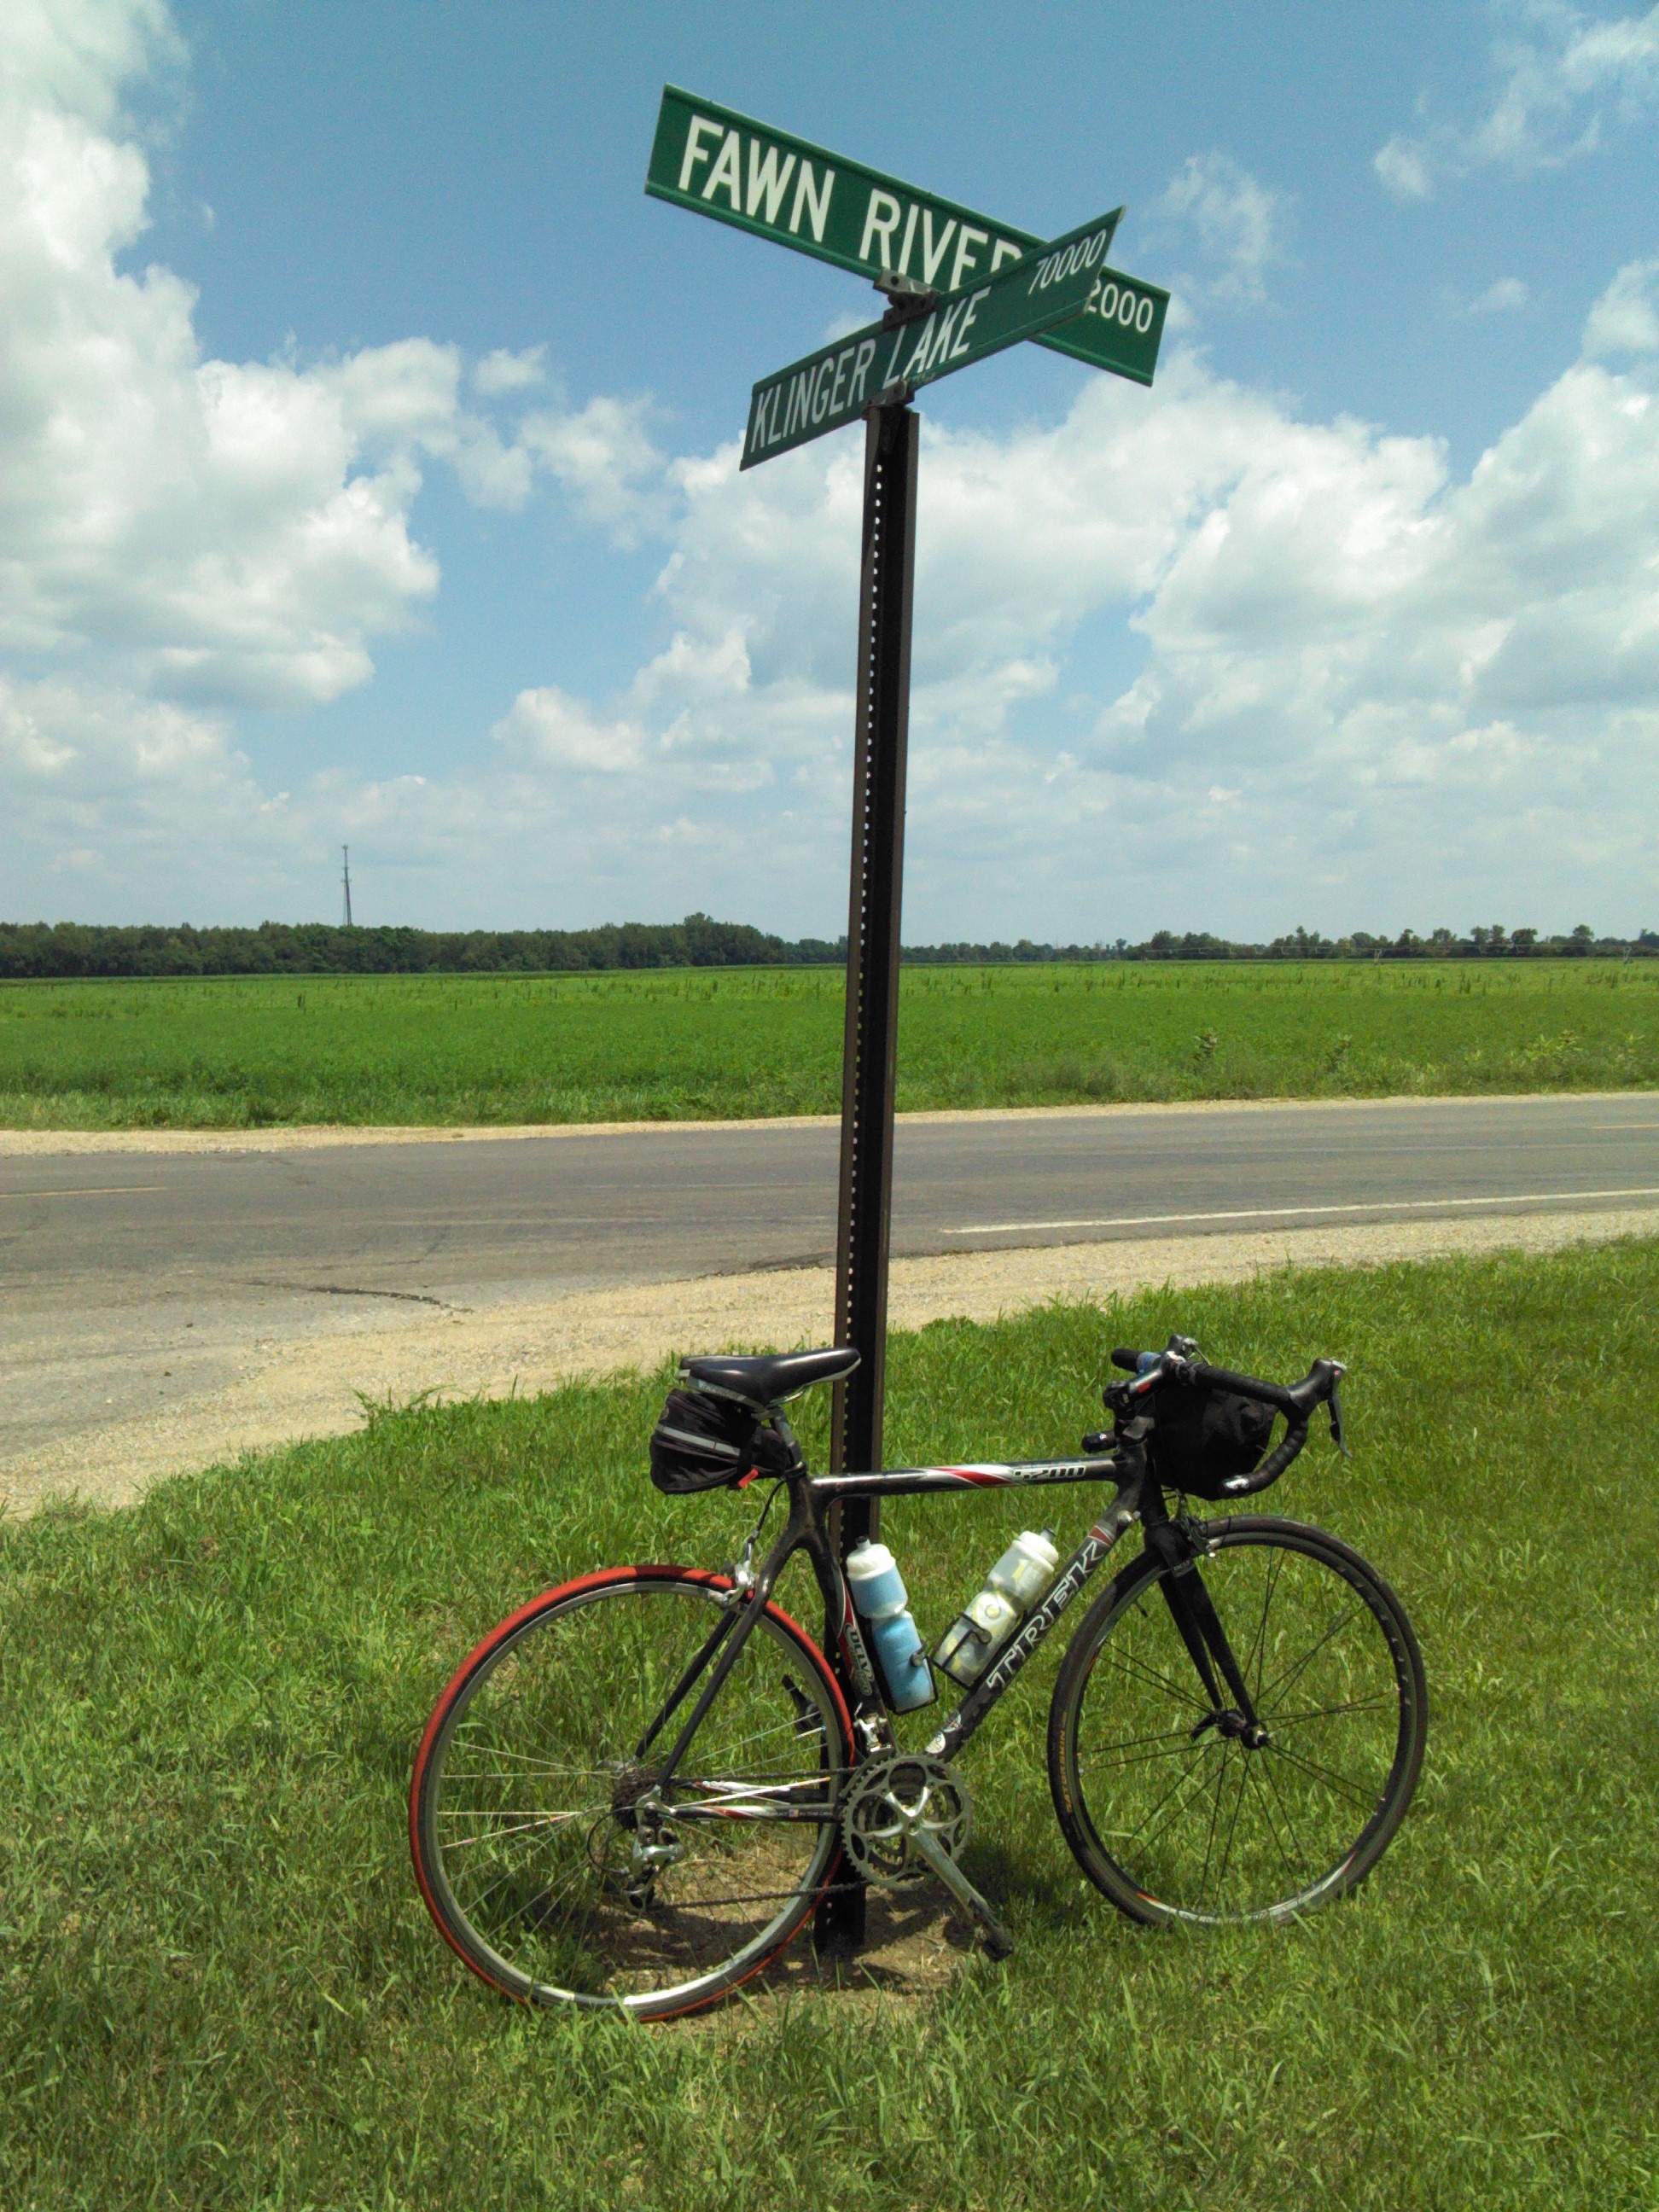
road, wheel, countryside, wind, bicycle, bike, summer, recreation, transport, sign, vehicle, ride, cycle, activity, sports equipment, mountain bike, cycling, biking, bicycling, road bicycle, racing bicycle